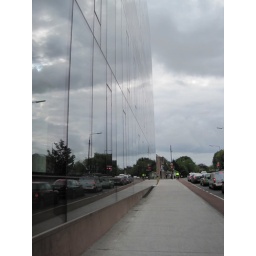
The sky in the building